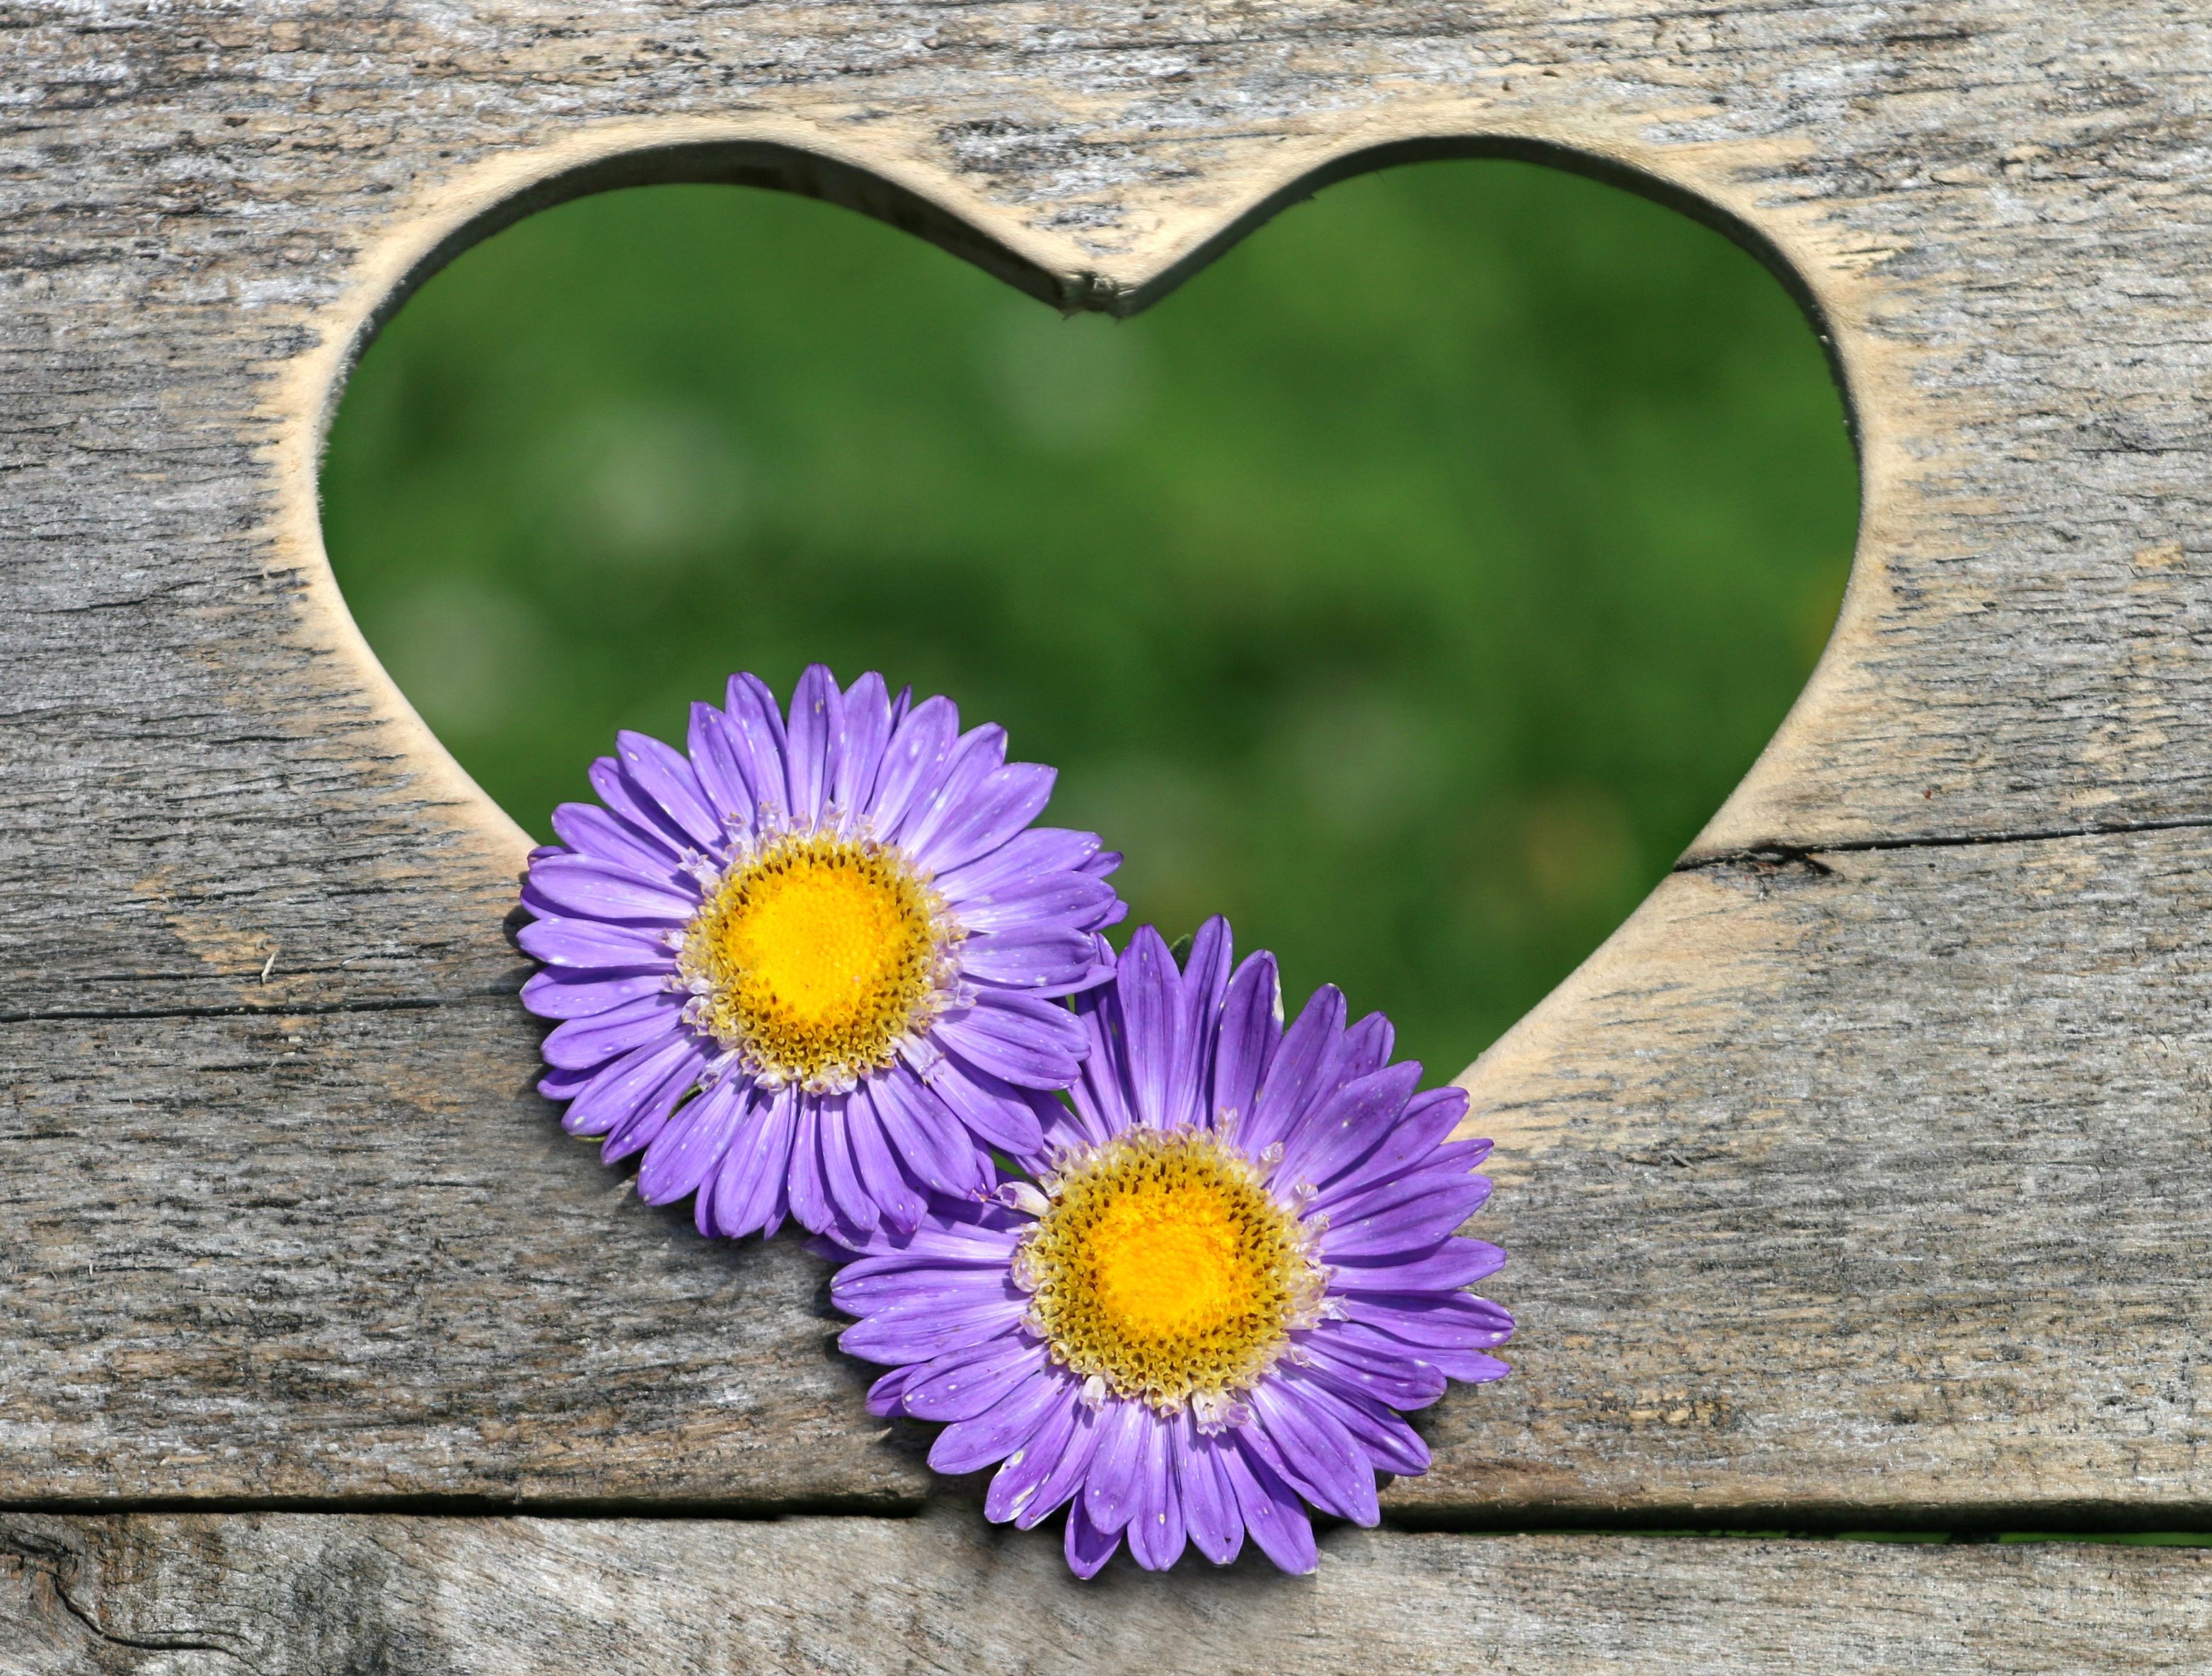
plant, leaf, flower, purple, petal, window, love, heart, green, symbol, two, yellow, flowers, boards, valentine, floristry, astra, element, flowering plant, daisy family, flower bouquet, land plant